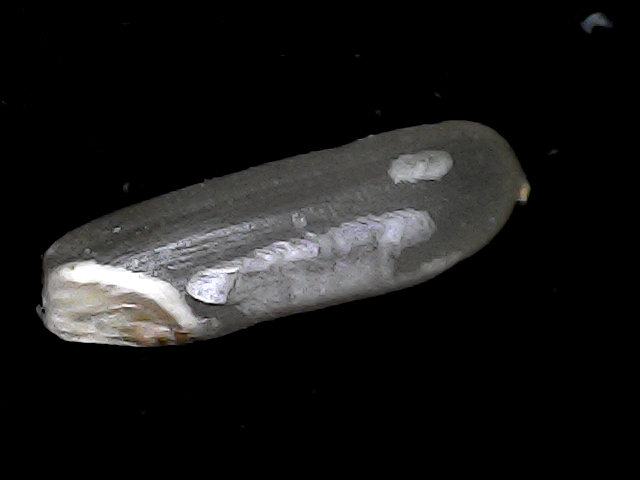
Rice variety: BD70